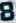
Number: 8